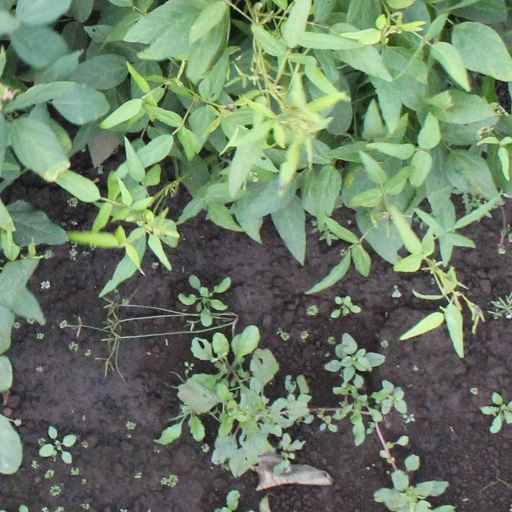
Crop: soybean